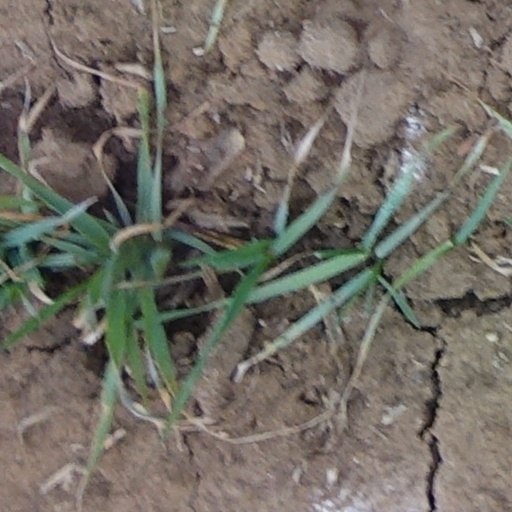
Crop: wheat